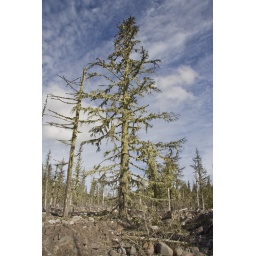
Hiking over rocks and sand